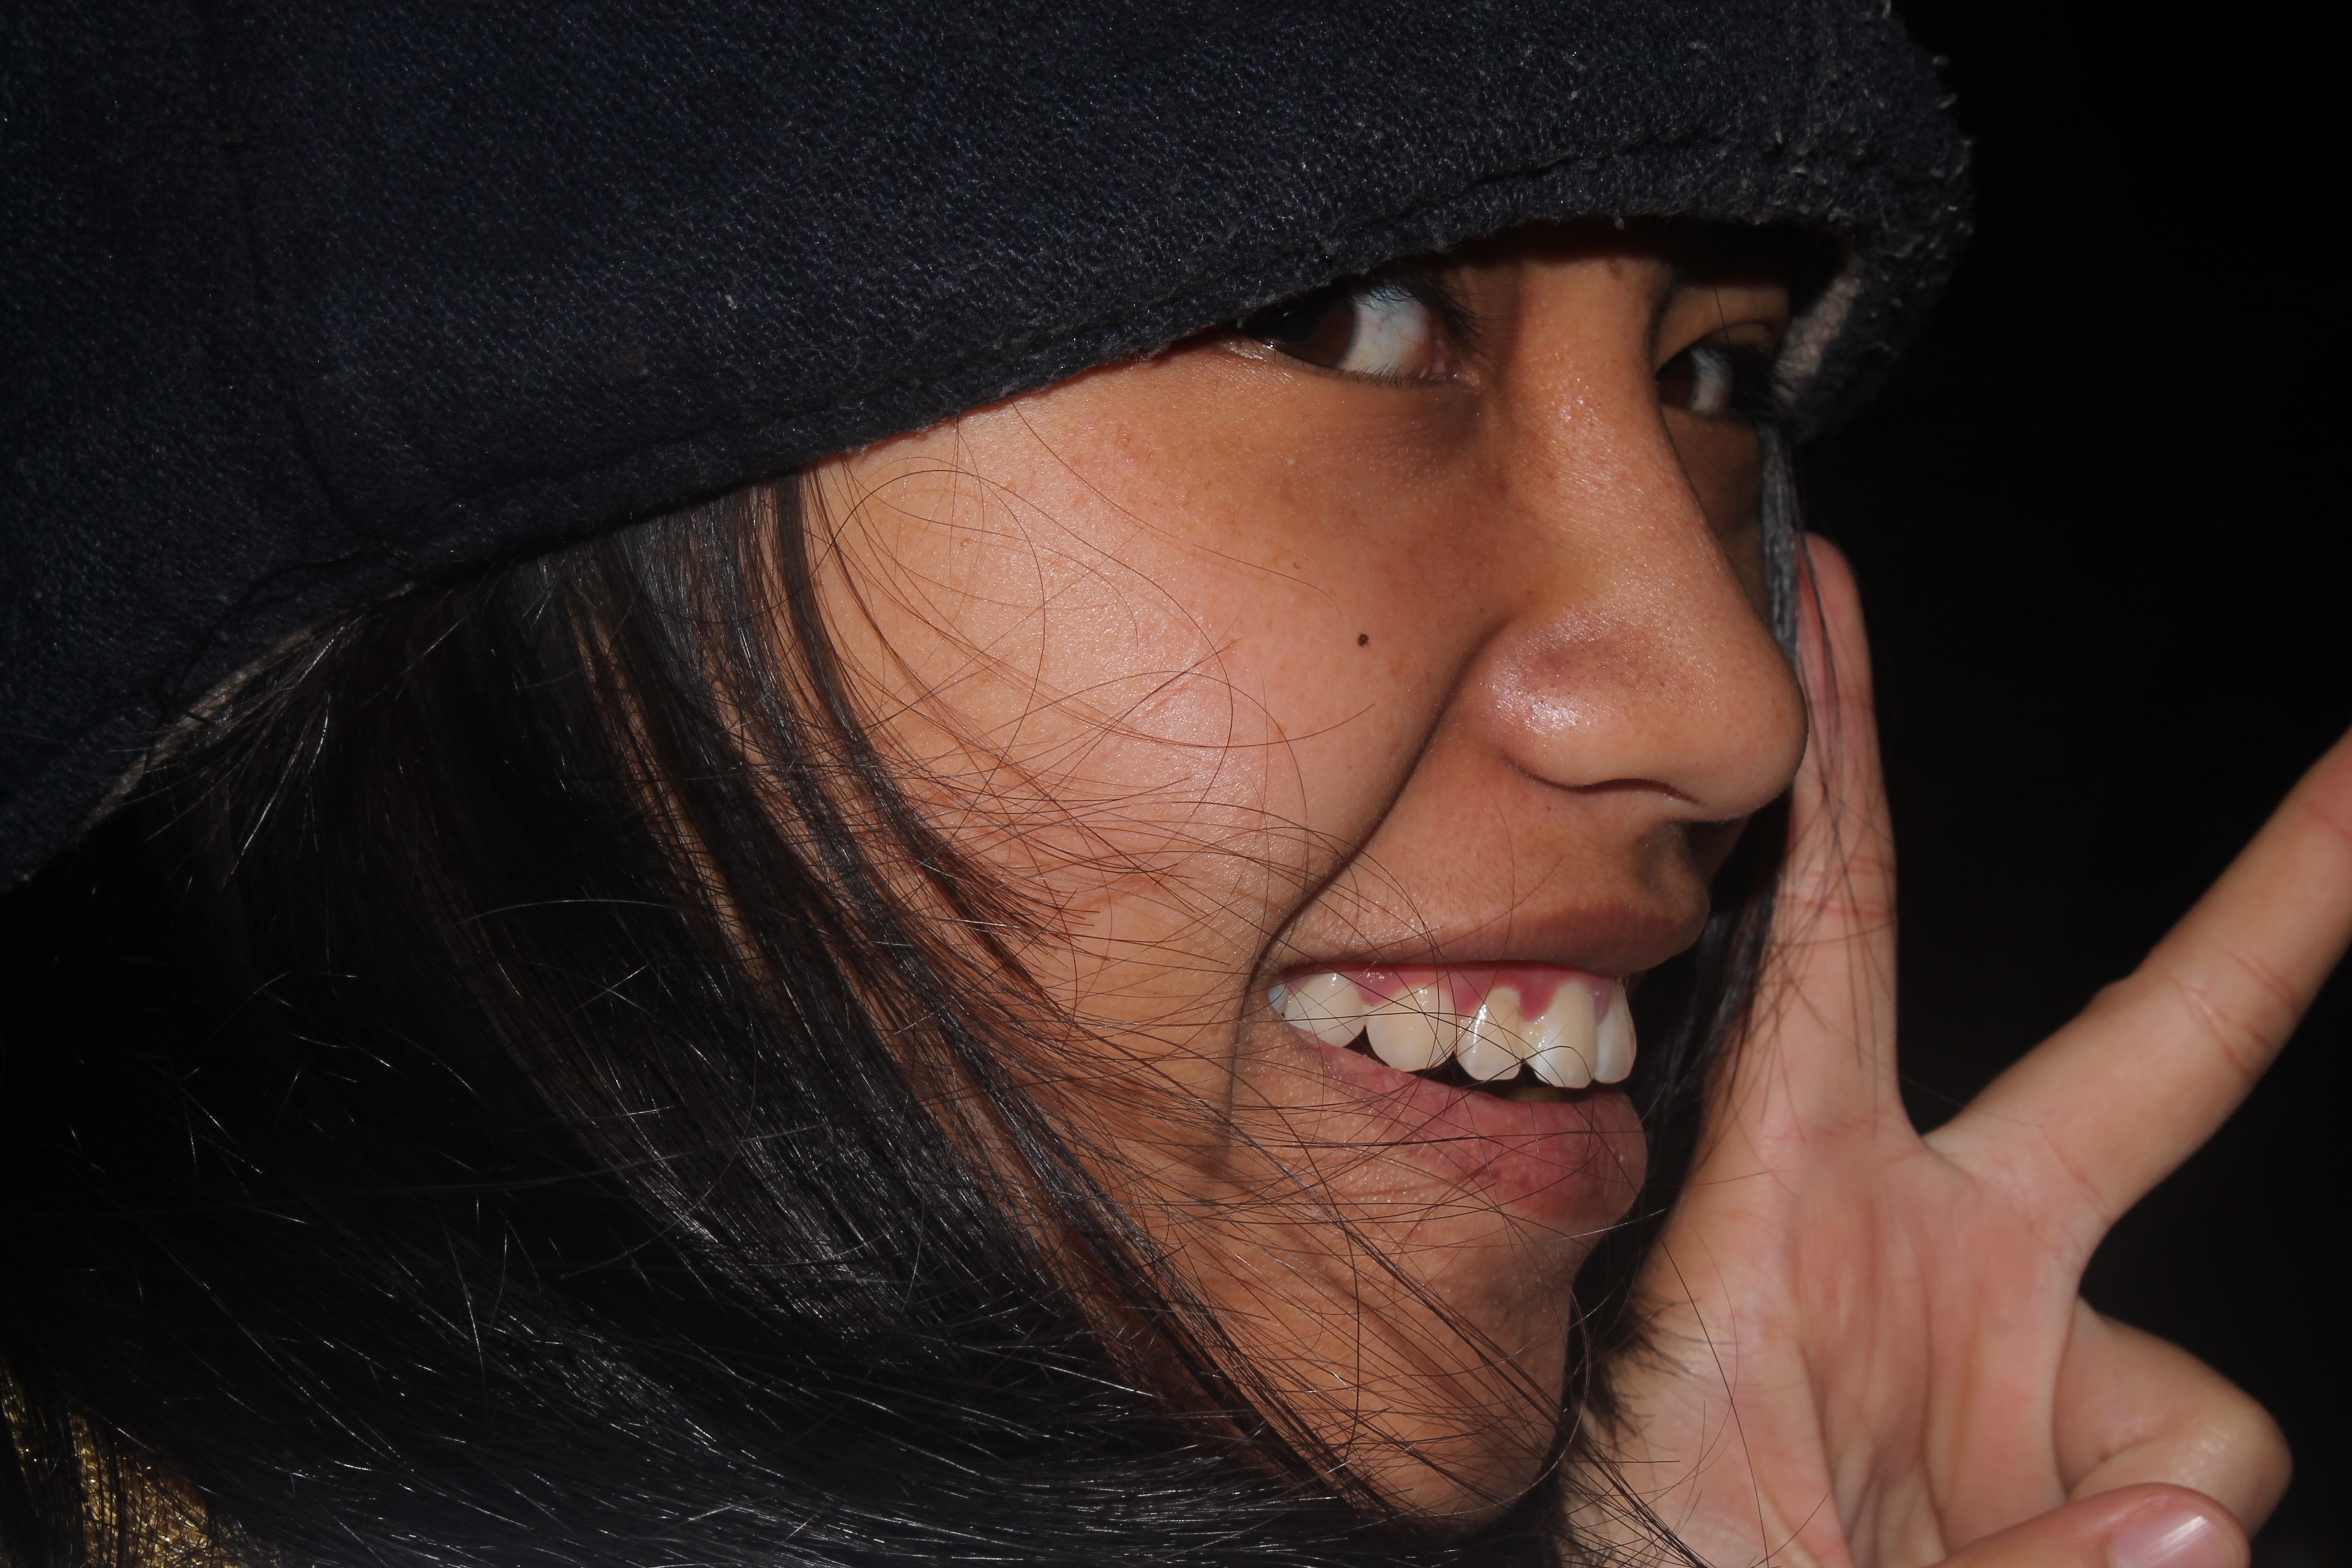
person, girl, woman, photography, portrait, model, black, lady, facial expression, smile, mouth, close up, human body, face, nose, eye, head, skin, beauty, organ, emotion, photo shoot, indonesian women